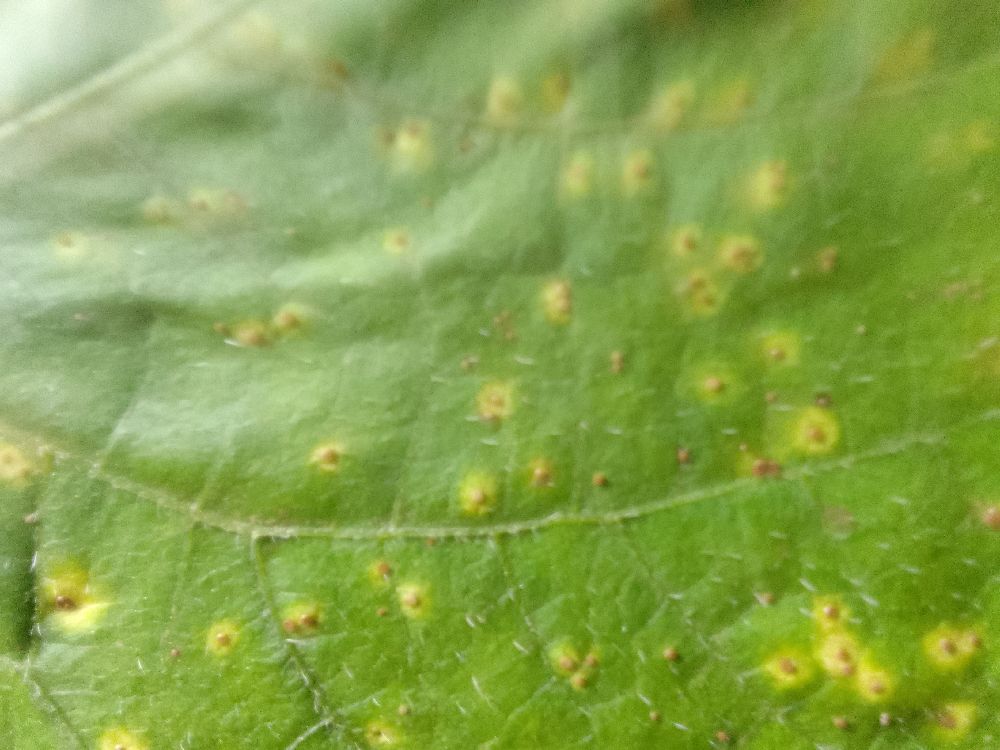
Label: rust